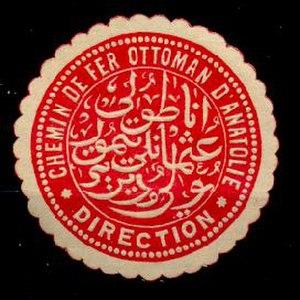
Le chemin de fer Berlin-Bagdad, plus connu sous son nom allemand de Bagdadbahn, est une voie ferrée de 1 600 km de long, construite entre 1903 et 1940 dans l’Empire ottoman et ses États successeurs, pour assurer la liaison entre Konya et Bagdad. En y incluant le chemin de fer anatolien Istanbul-Konya et les voies annexes en Syrie et en Irak, la longueur totale de l’ouvrage atteint 3 205 km, ce qui en fait un des plus grands ouvrages d’infrastructure de l’époque et une des réalisations capitales de l’impérialisme économique allemand.
La Société impériale des chemins de fer de la Turquie d’Europe fut créée le 18 mai 1872, chargée de la construction d'un réseau traversant les Balkans pour favoriser le commerce entre l'Empire ottoman et l'Europe, tandis qu'était créée au même moment une Compagnie d'exploitation.